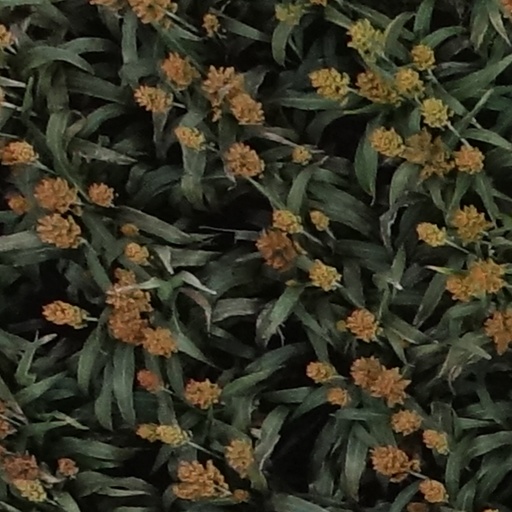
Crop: sorghum